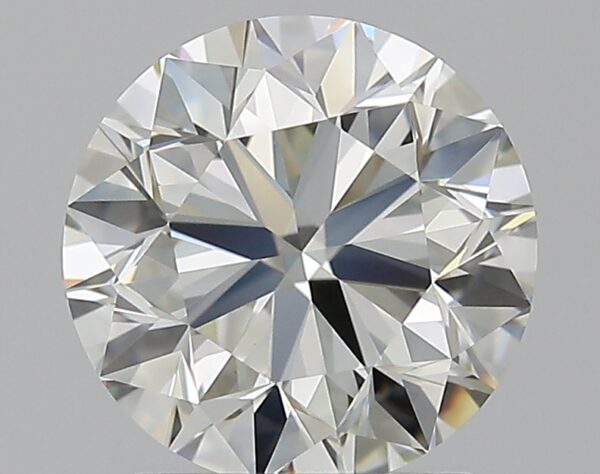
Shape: round
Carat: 1.7
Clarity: VS1
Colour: K
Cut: VG
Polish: EX
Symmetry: EX
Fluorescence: N
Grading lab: GIA
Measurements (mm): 7.4 x 7.45 x 4.77